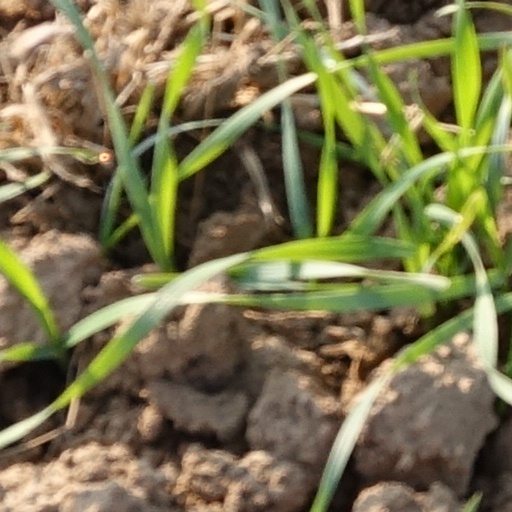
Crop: wheat